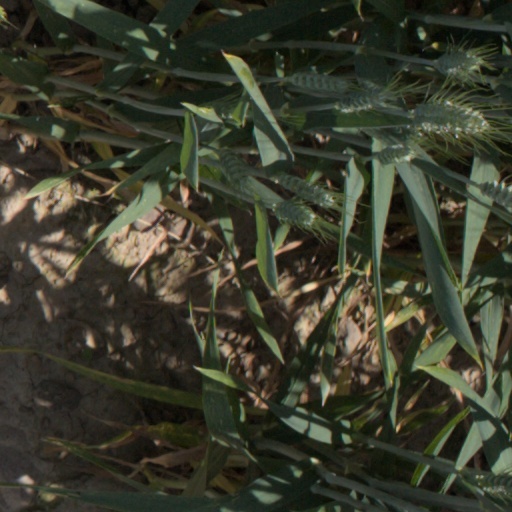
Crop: wheat